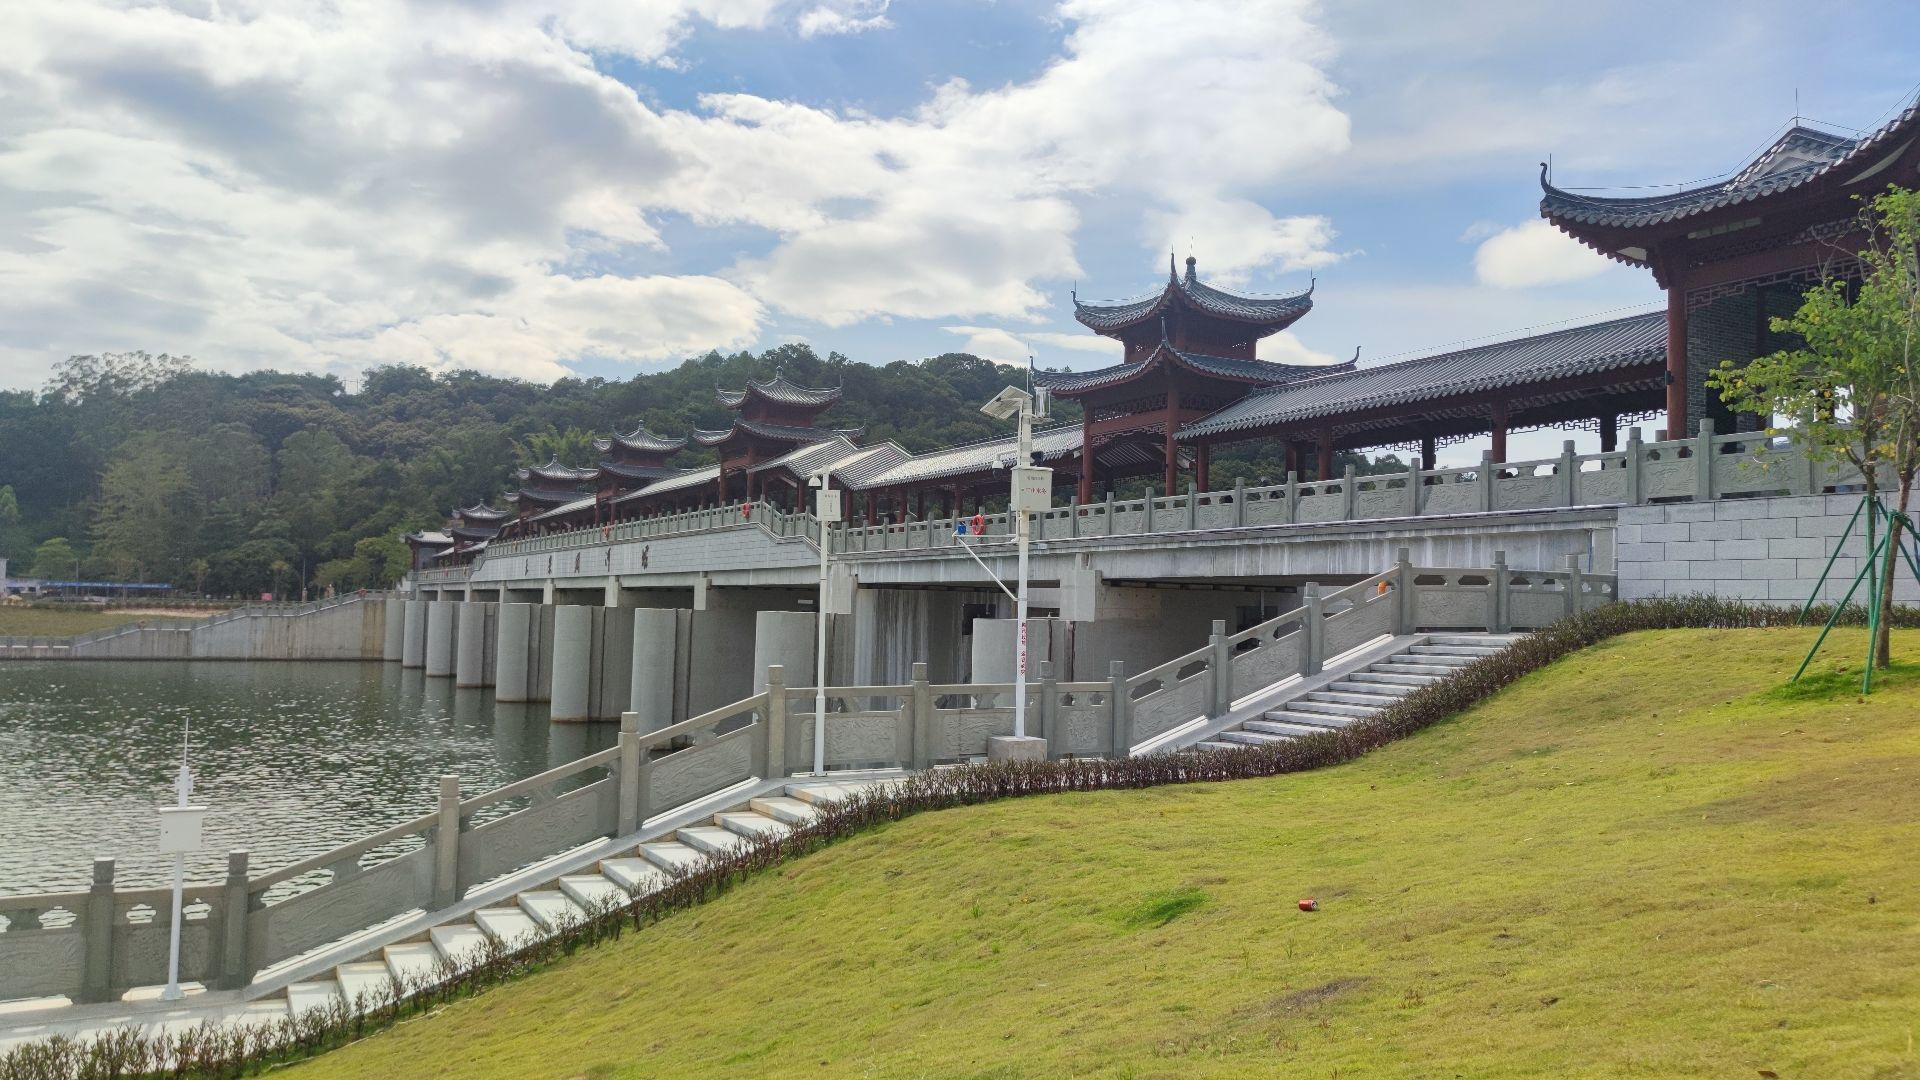
地标名称：正果拦河塔
所在城市：广州市·增城区